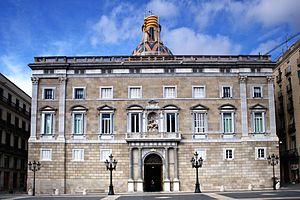
La Généralité de Catalogne est l'organisation politique de la communauté autonome de Catalogne, en Espagne. Elle est régie par le statut d'autonomie de la Catalogne entré en application en 2006.
La Catalogne est une communauté autonome se trouvant au nord-est de l´Espagne, elle est officiellement considérée comme ayant une nationalité. Sa capitale et métropole est la ville de Barcelone. Elle est entourée par la Communauté valencienne au sud, l'Aragon à l'ouest, la France au nord, l'Andorre au nord-ouest, et la mer Méditerranée à l'est. Une grande partie de ses terres fait donc frontière avec la France. Elle couvre une superficie de 31 950 km². Ses langues officielles sont le catalan, l'occitan et l'espagnol ou castillan. En 2015, elle comptait 7 508 106 habitants, ce qui en faisait la deuxième communauté d'Espagne après l'Andalousie et la dixième subdivision territoriale de premier niveau administratif d'Europe au regard de la population. Elle est également la plus peuplée parmi les Pays catalans, ensemble culturel et linguistique qui la lie à la Communauté valencienne, aux îles Baléares, à la principauté d'Andorre, à la Franja aragonaise et à l'essentiel du département français des Pyrénées-Orientales.
Meritxell Batet Lamaña [mə.ɾiˈt͡ʃeʎ bəˈtet ləˈmaɲə] est une universitaire et femme d'État espagnole membre du Parti des socialistes de Catalogne, née le 19 mars 1973 à Barcelone. Elle est présidente du Congrès des députés depuis le 21 mai 2019.